Question: Where are shadows?
Tambaya: Ina inuwar suke?
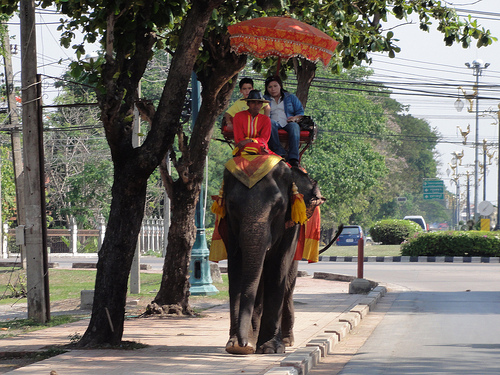
Answer: On the ground.
Amsa: A ƙasa.